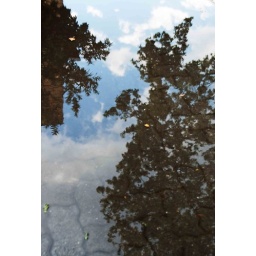
Reflection in a pool of water in an office parking lot after the rains.